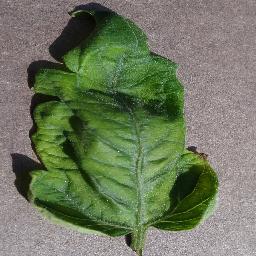
Label: Tomato___Tomato_Yellow_Leaf_Curl_Virus